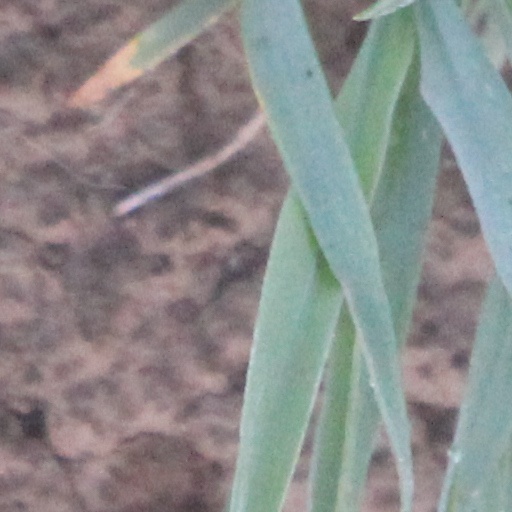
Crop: wheat